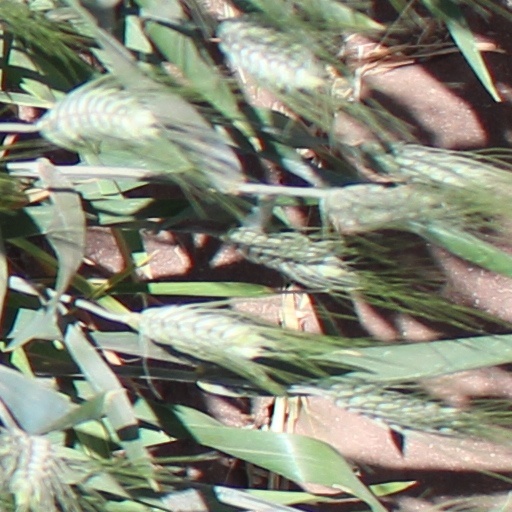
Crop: wheat